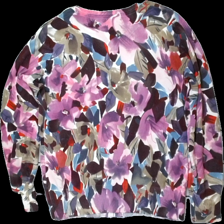
View: back
Type: Cardigan
Category: Ladies
Brand: Not in the list
Brand text on label: olé
Colors: White, Purple, Blue, Multicolor
Material: 100% cotton
Pattern: Floral print
Cut: Regular
Size: L
Season: All
Damage location: top center
Damage 2 location: middle center
Damage 3 location: middle left
Price range: <50
Recommended usage: Export
Description: blommig kofta med knappar, nopprig